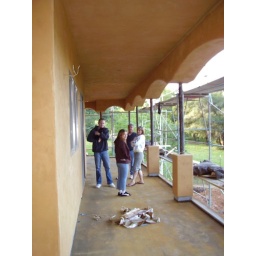
The first floor balcony which will be tiled in brushed marble.